Gleyber Torres

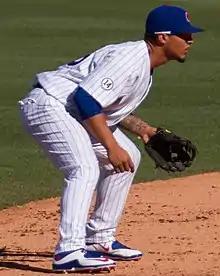
Torres with the Cubs during spring training in 2015

In 2015, Torres began the season with the South Bend Cubs of the Single-A Midwest League, and was promoted to the Myrtle Beach Pelicans of the High-A Carolina League in September. In 487 at bats over 126 games for the two teams combined, he hit .287/.346/.376 with three home runs and 64 runs batted in (RBI).